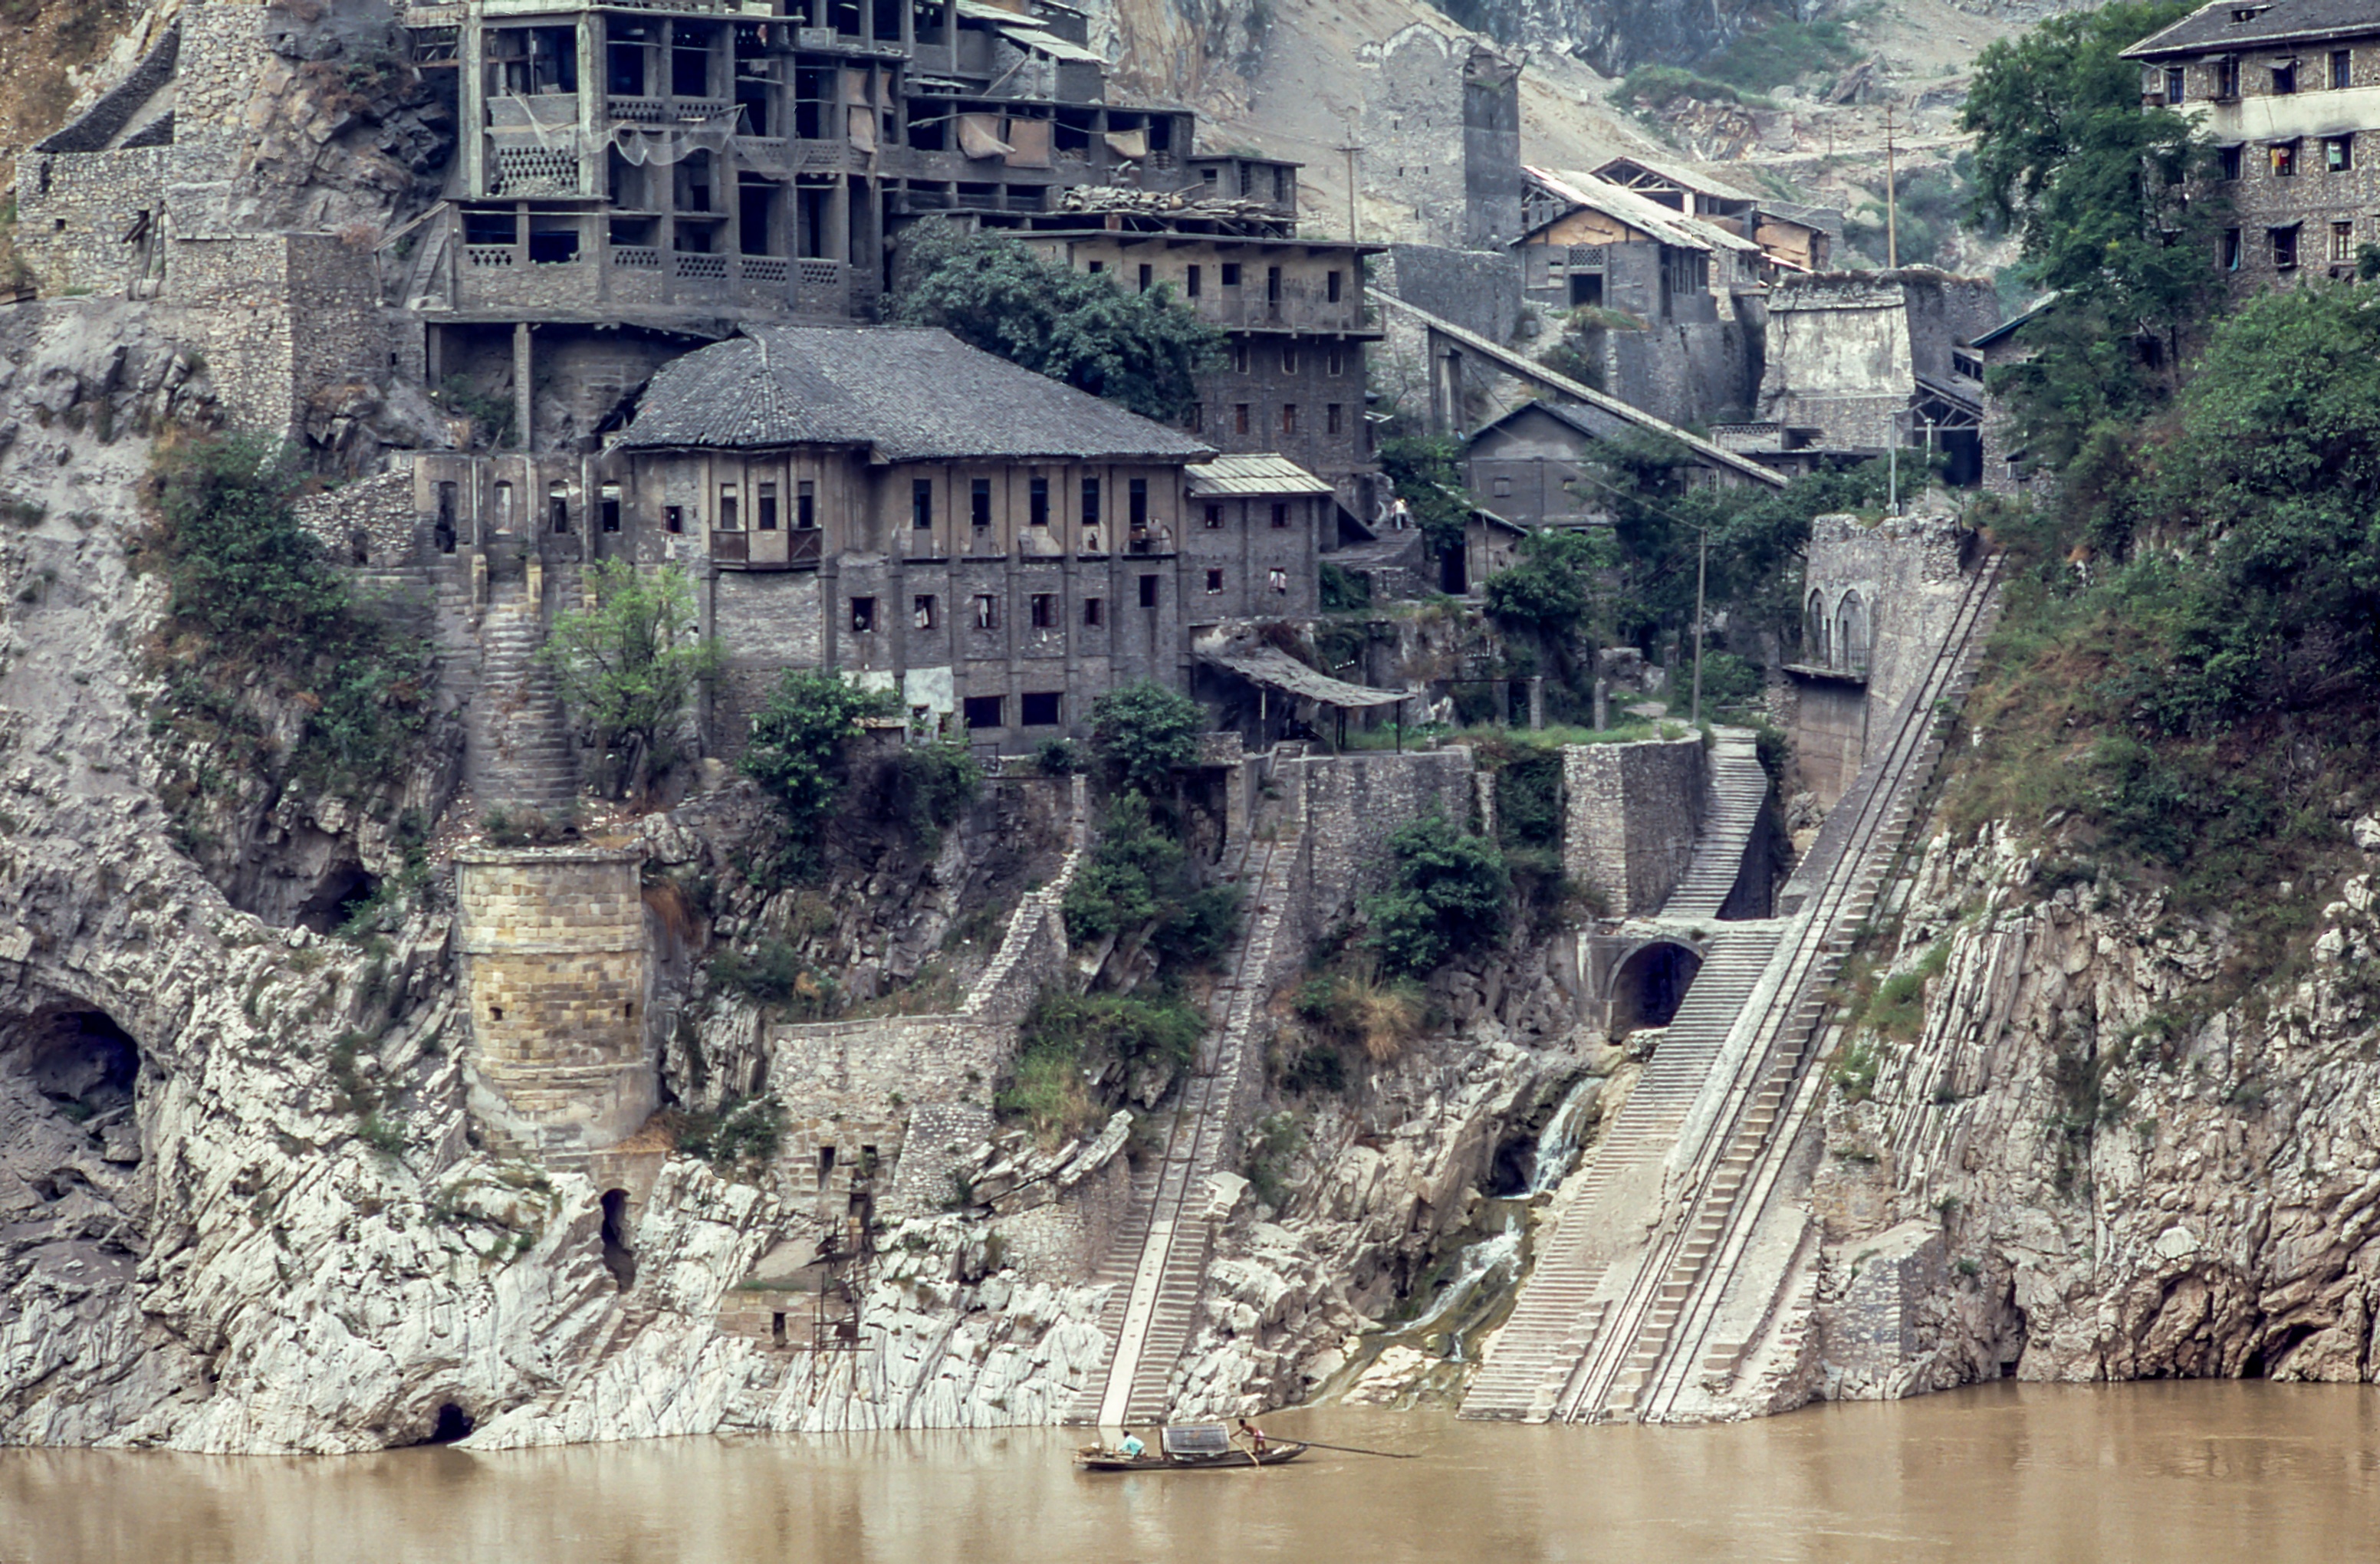
landmark, aerial photography, ancient history